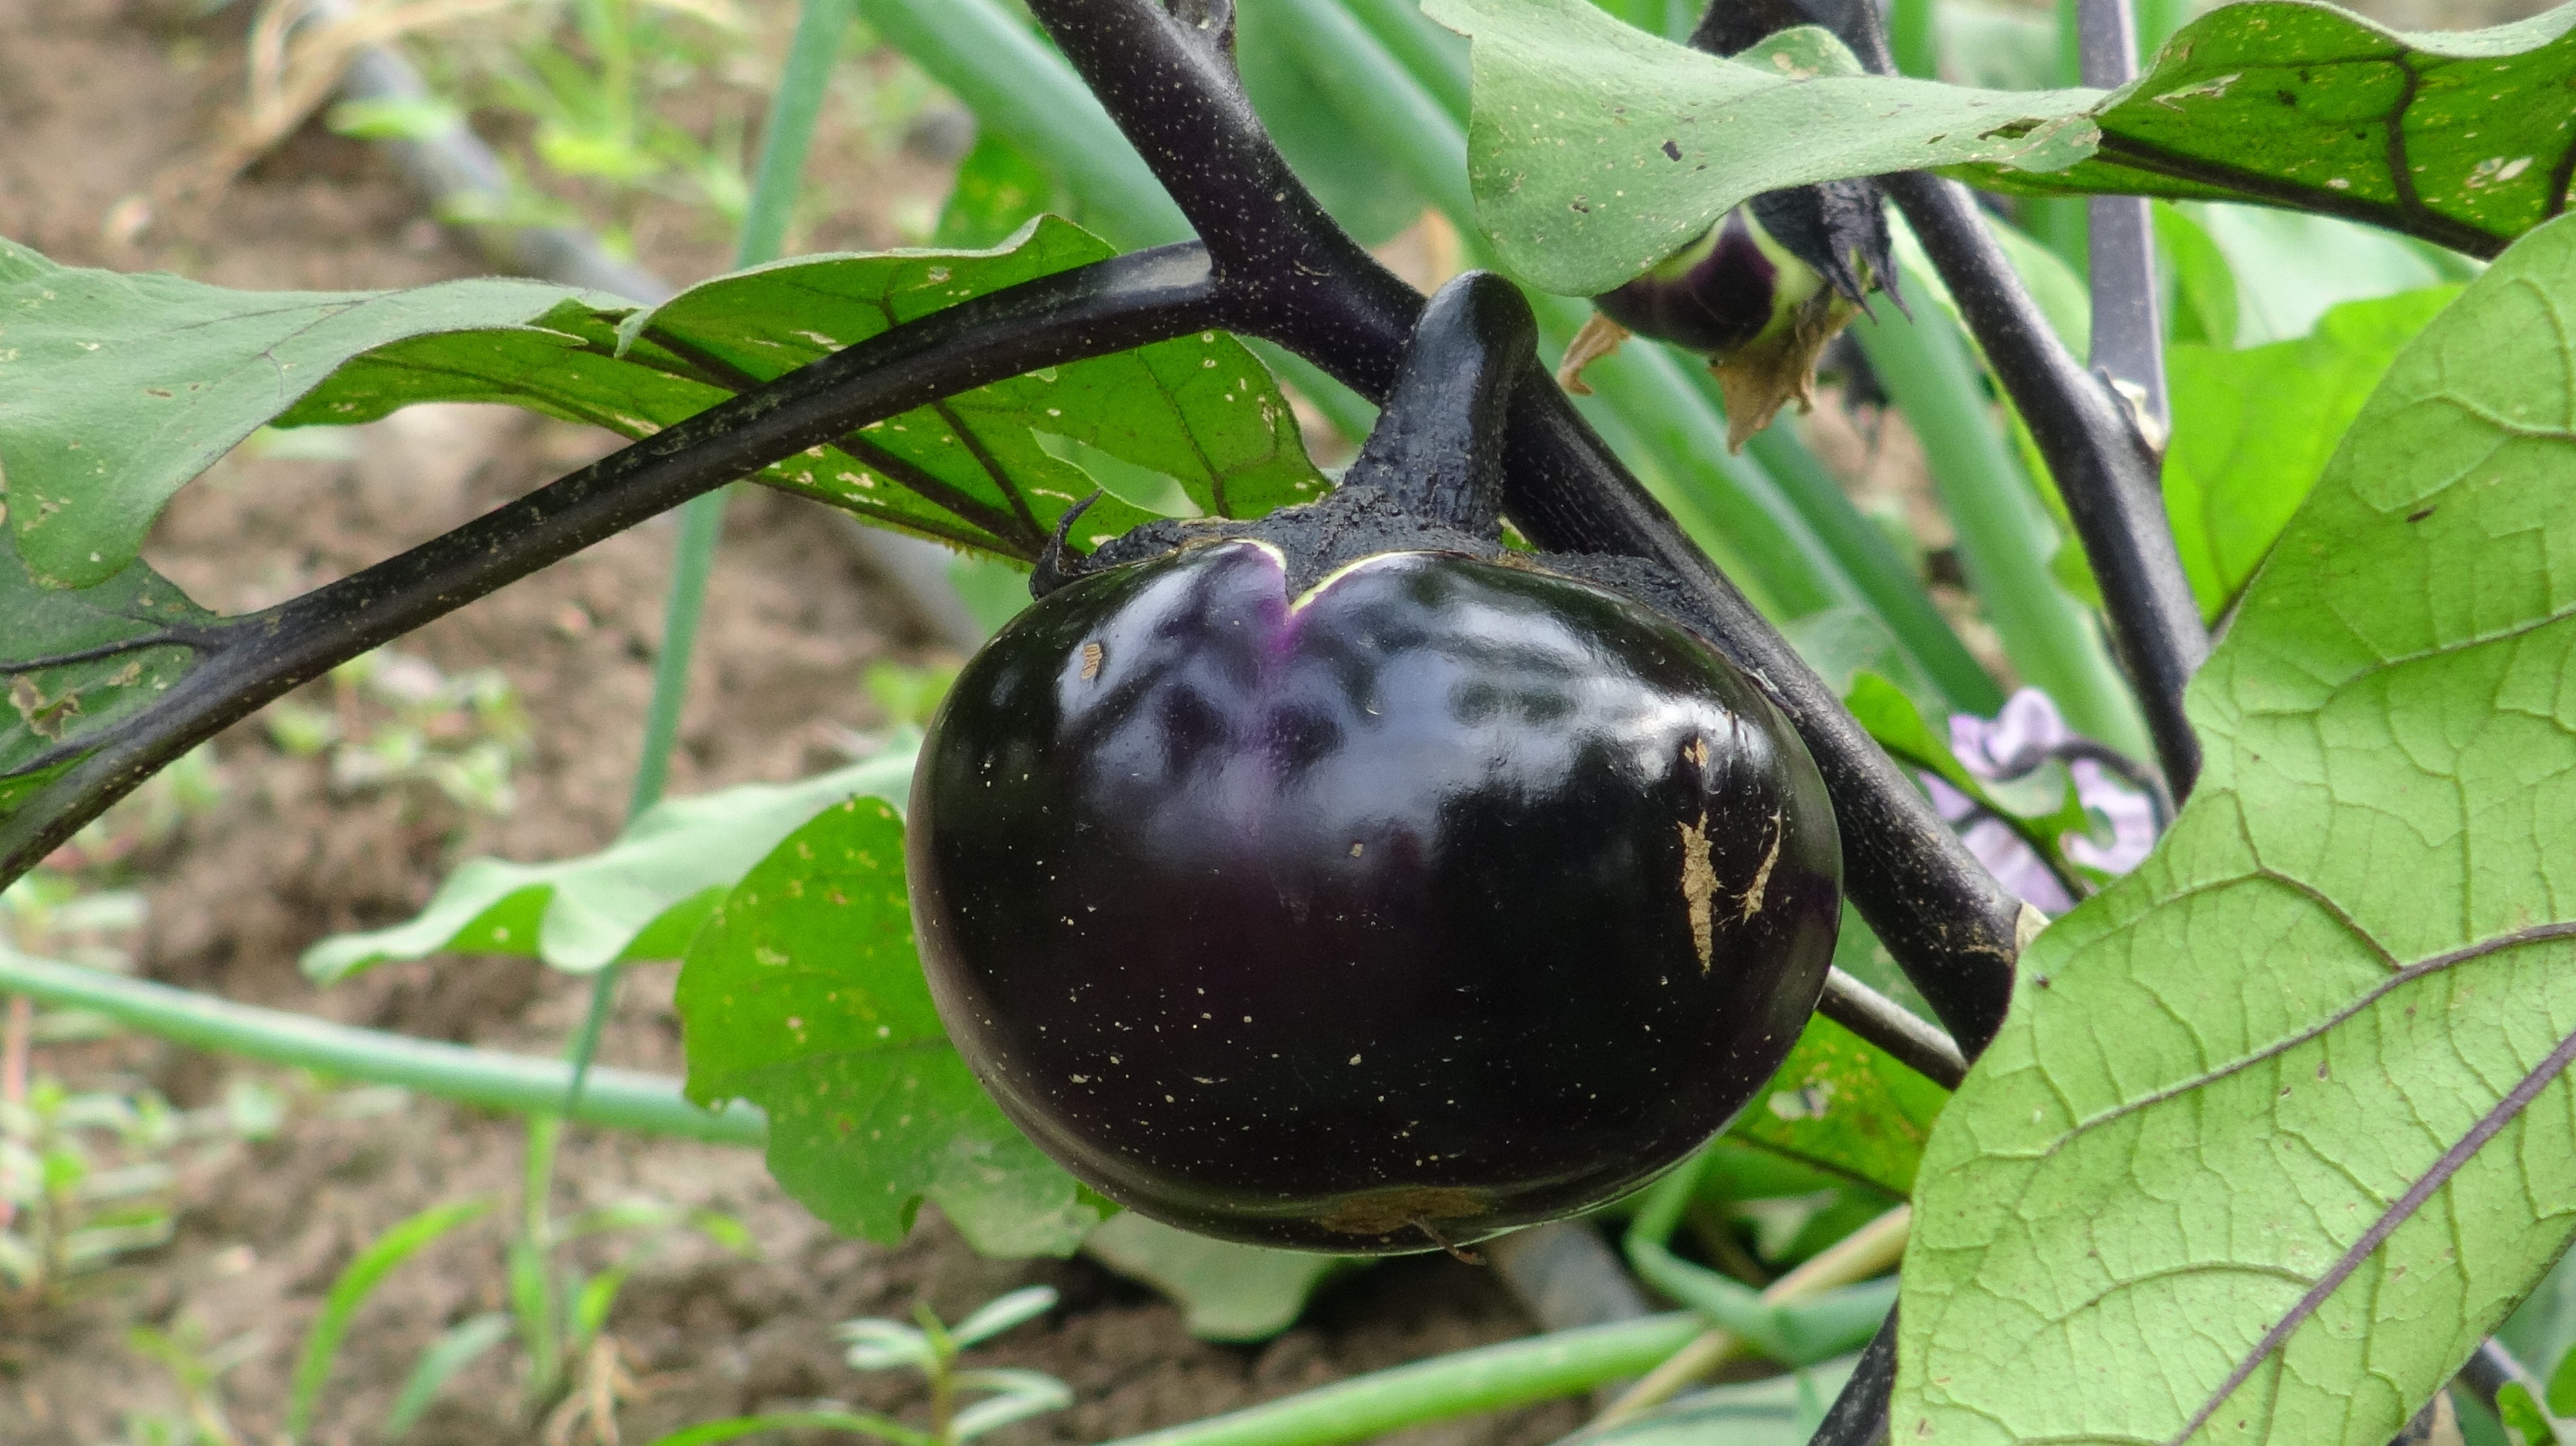
branch, plant, farm, fruit, berry, flower, food, green, produce, vegetable, botany, garden, flora, organic, eggplant, macro photography, flowering plant, plant stem, land plant